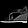
Label: Sandal